Mikoyan-Gurevich MiG-21

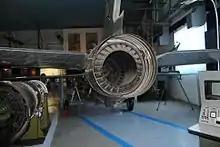
MiG-21F-13 rear view with the afterburner

North Korea acquired its first MiG-21s from the Soviet Union in 1963, and possibly earlier, making it one of the very first countries to receive the aircraft. This was the last time the USSR exported its most capable frontline fighter class to its neighbour. During low level hostilites in the inter-Korean Demilitarised Zone, Korean People’s Army Air Force (KPAAF) MiG-21s were credited with shooting down an American RF-4C reconnaissance plane on August 31, 1967, an F-105D fighter five months later on January 14, 1968 and an F-4B fighter the following month on February 12. On January 23, 1968 pair of MiG-21 fighters were involved in the first stages of the joint operation with the Korean People’s Army Navy to capture the American surveillance ship "USS Pueblo".